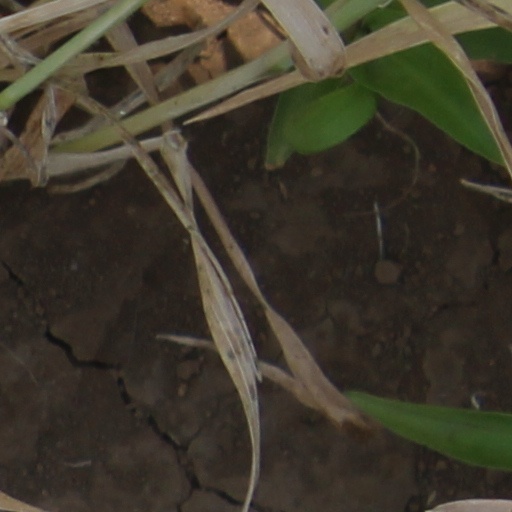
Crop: wheat